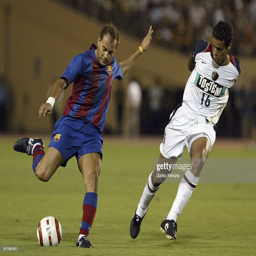
footballer in action during a friendly match against football team .